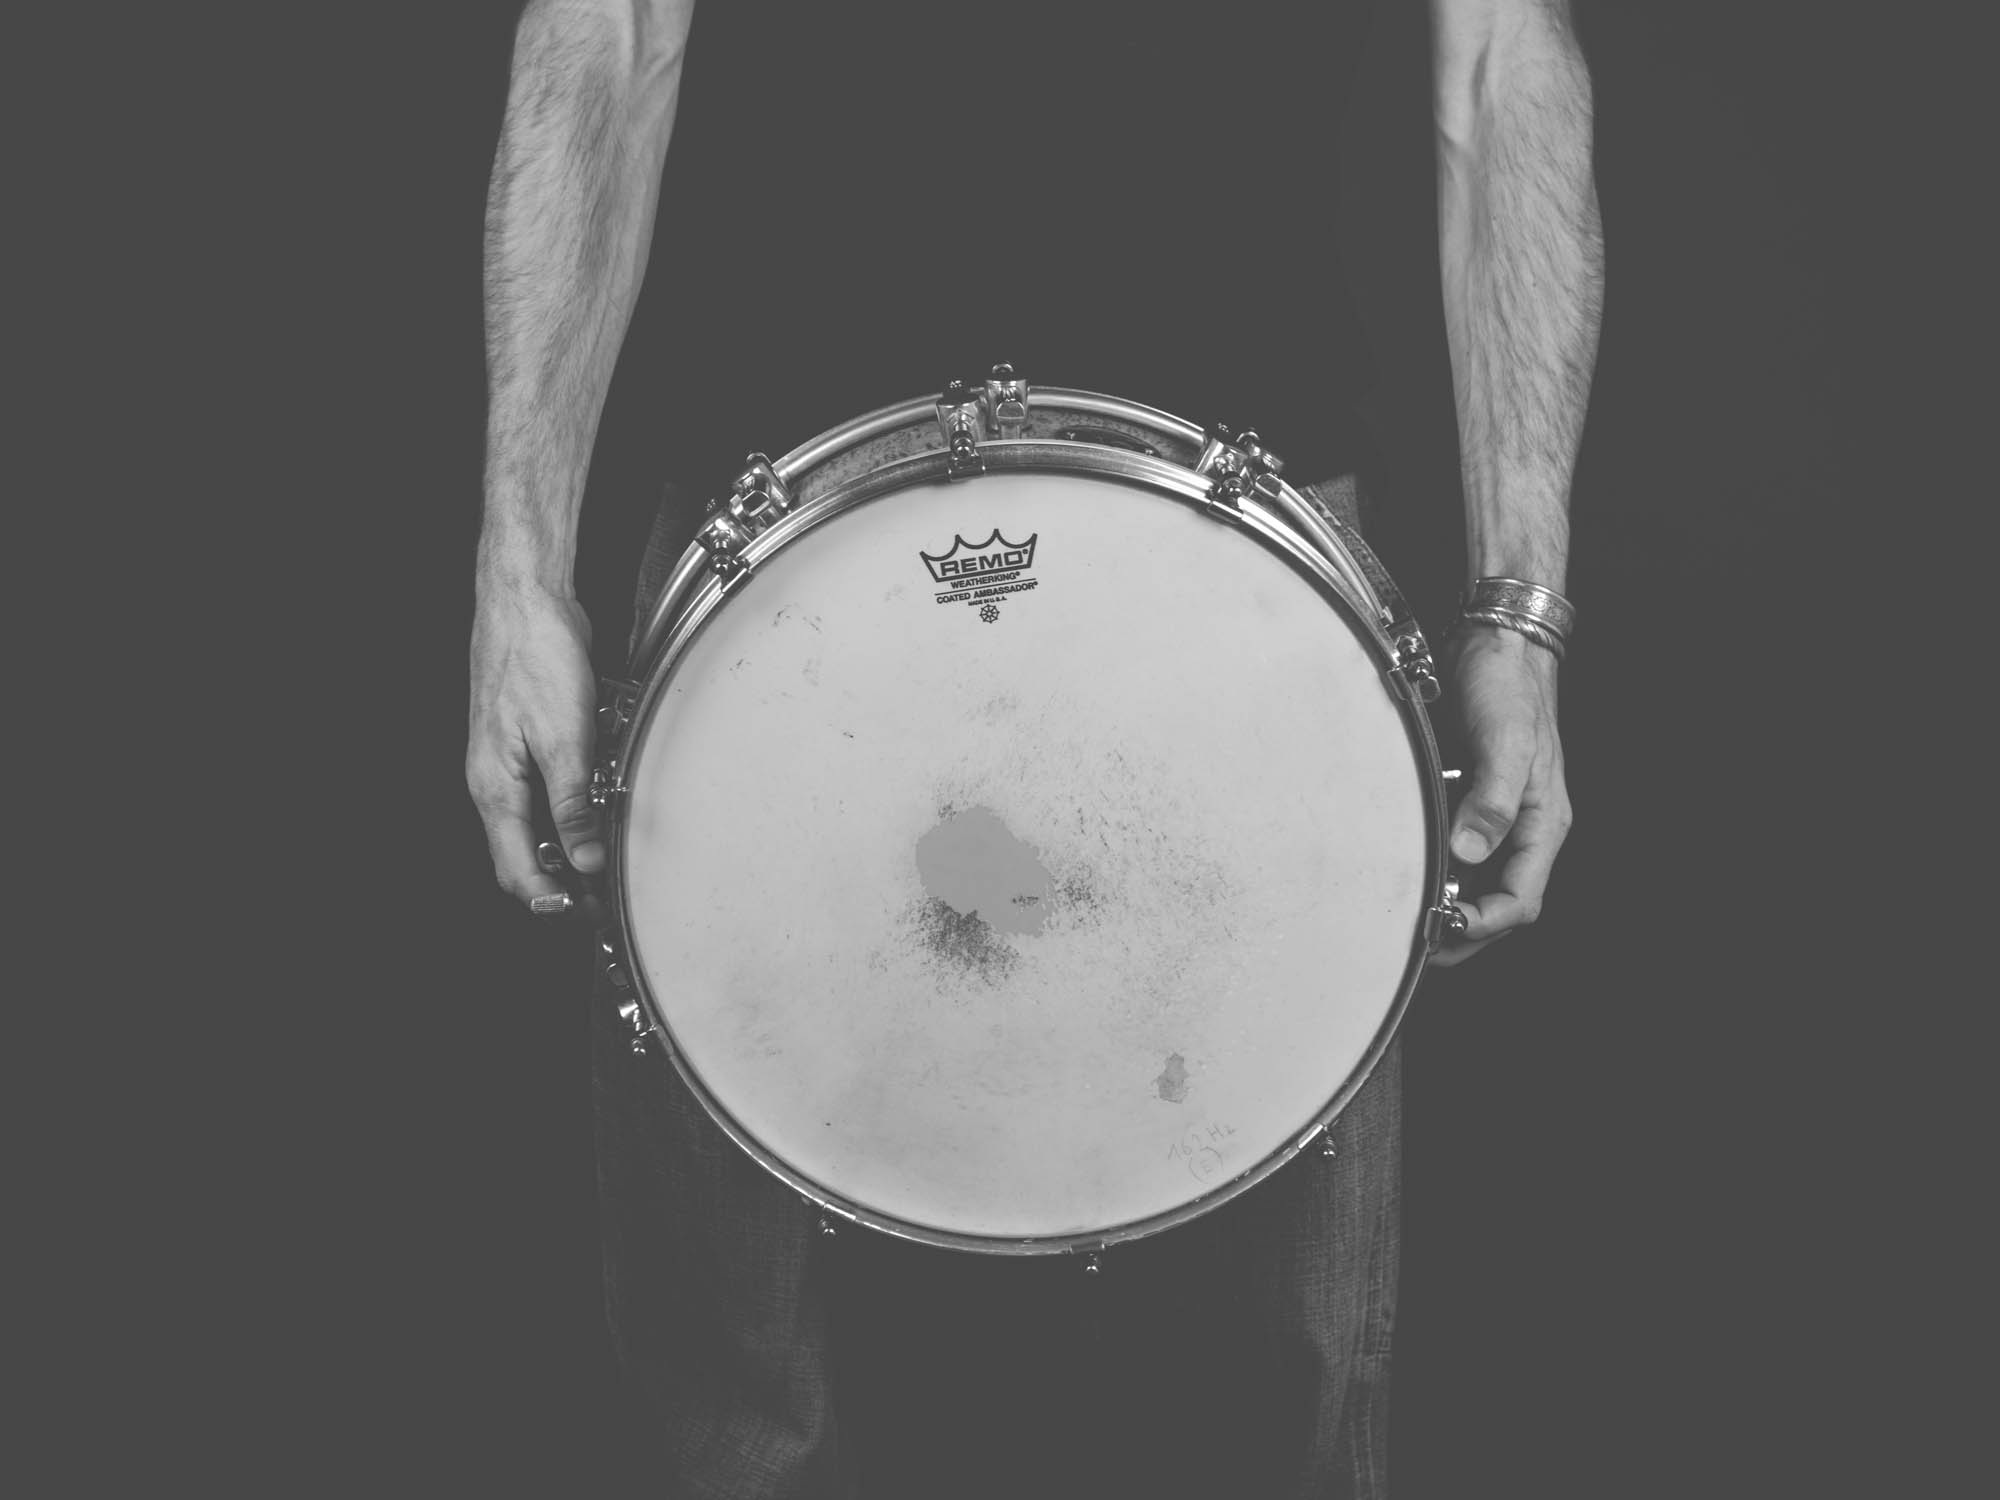
hand, music, black and white, white, concert, italy, monochrome, lighting, circle, musical instrument, percussion, silver, drums, drummer, still life photography, monochrome photography